Warrenton Junction Raid

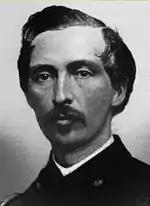
American civil war officer

When Mosby's men attacked, many of the Union horses set loose by Major Steele stampeded toward the camp of a 70-man detachment of the 5th New York Cavalry, which caused some of the New Yorkers' horses to also run off. About 40 of the New Yorkers, led by Major John Hammond, quickly rode to the rescue of the West Virginians—arriving right after Mosby collected prisoners from the burning house.